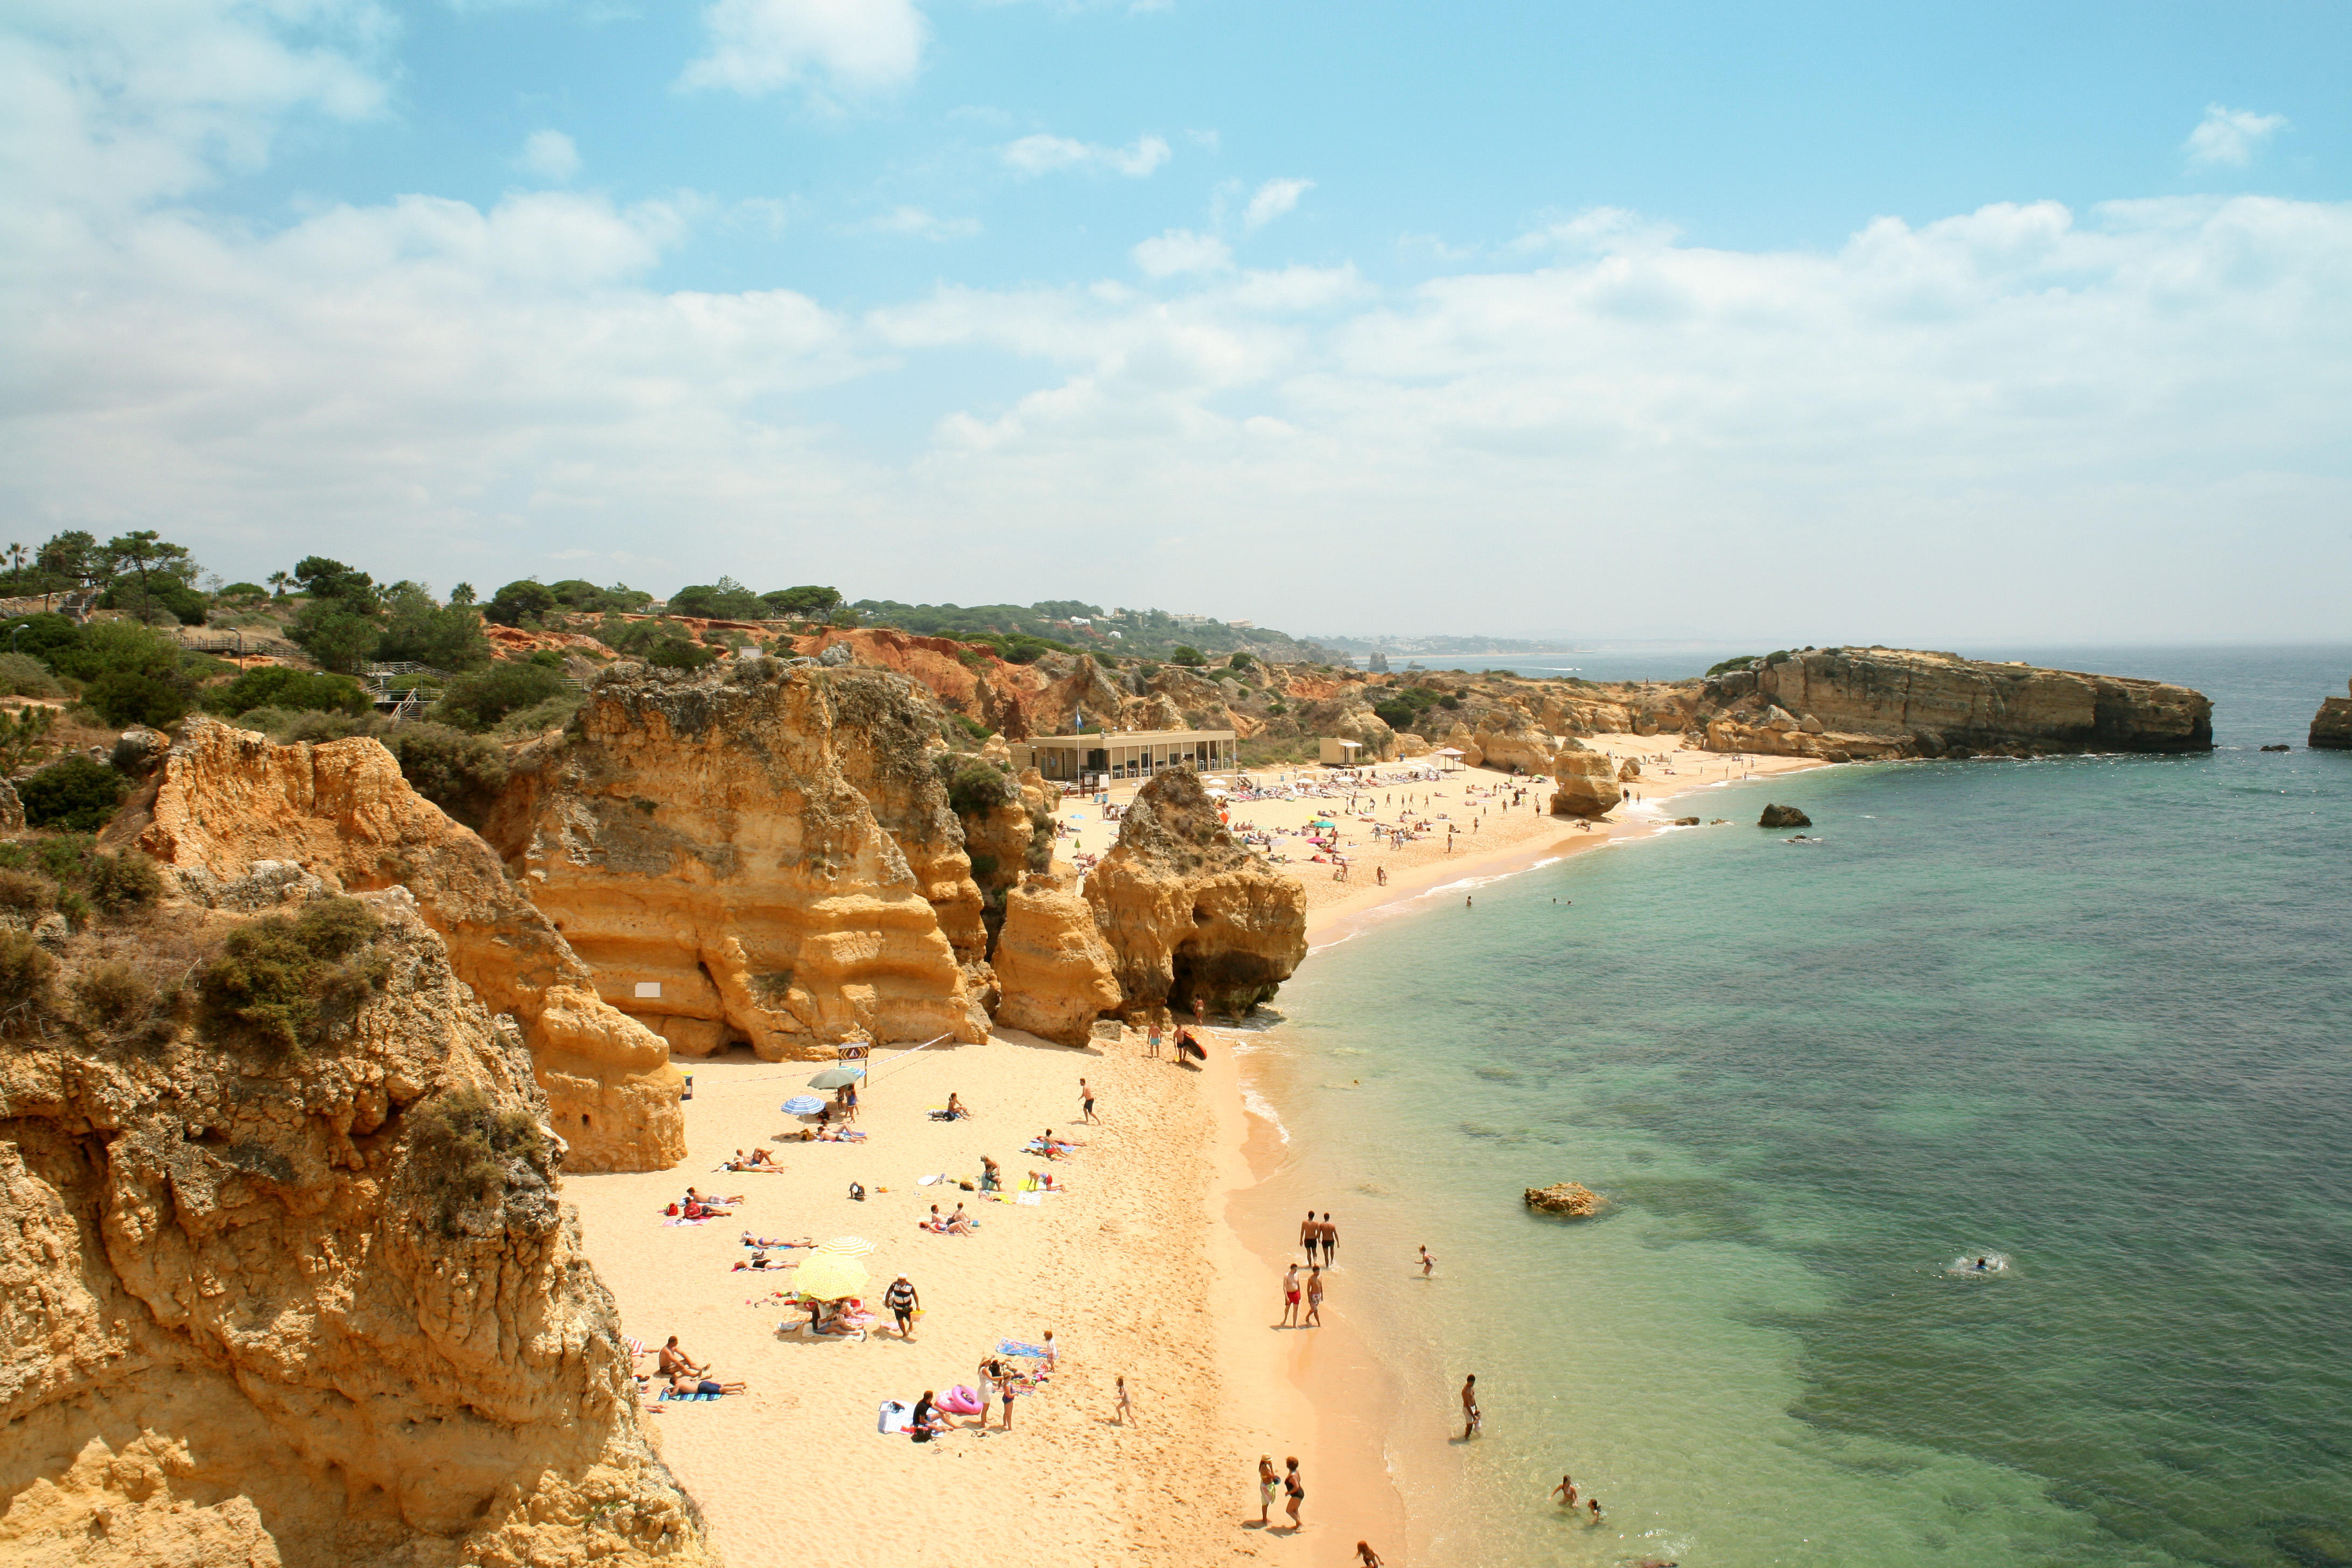
beach, landscape, sea, coast, sand, rock, ocean, sky, sun, shore, vacation, cliff, cove, bay, terrain, material, body of water, vacancy, cape, wadi, landform